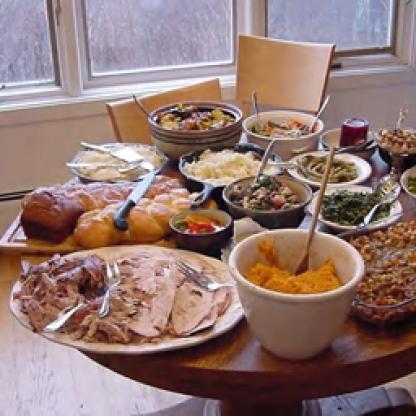
Scene: Indoor